Red Poppies on Monte Cassino

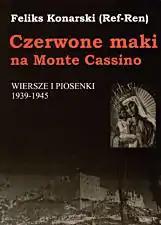

:"You may also be looking for the song The Red Poppies on Monte Cassino."